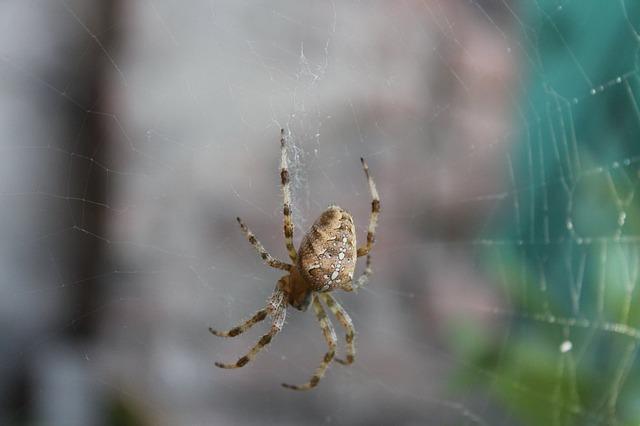
spider